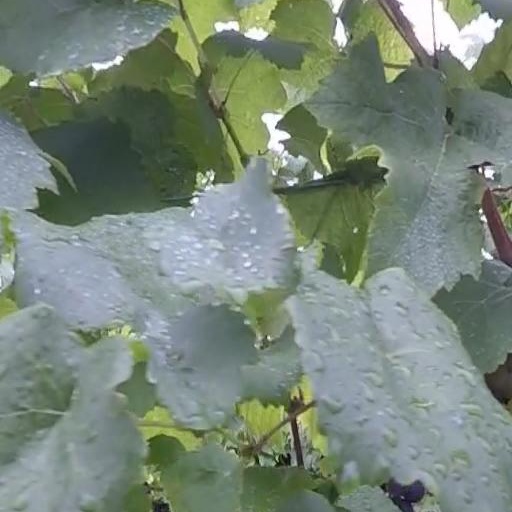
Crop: grape